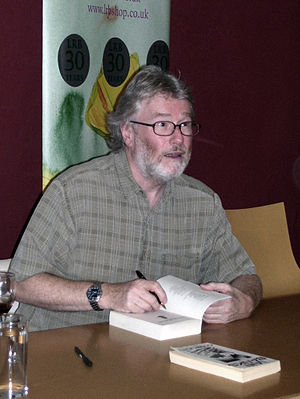
Iain Banks
Iain Menzies Banks var en skotsk forfatter. Under navnet Iain M. Banks skrev han science fiction; som Iain Banks skrev han "almindelig" skønlitteratur.